Cage the Elephant

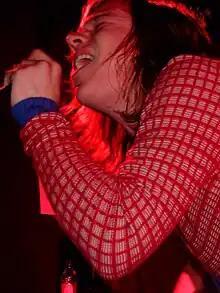
Matt Shultz performing at the Barfly in London, England in 2008

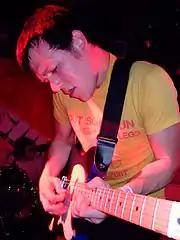
Brad Shultz at the Barfly in 2008

The band signed with Relentless Records after showcasing at the 2007 South by Southwest music festival. Their first tour was as a support act for Queens of the Stone Age in Canada. They then moved to London, England, to the Leyton area on the outskirts of the city. At the time, Lincoln Parish was only 16 years old, so in order to be able to move, his parents had to sign over parental guardianship to the band. In 2008, they appeared on the British show "Later... with Jools Holland" with Coldplay, Sia, Glen Campbell, John Mellencamp, and Amy LaVere. They released their eponymous debut album, "Cage the Elephant", on June 23, 2008, in the United Kingdom and April 21, 2009, in the United States, Japan, Australia, and Canada, to mostly favorable reviews. Their single "Ain't No Rest for the Wicked" reached number 32 on the UK Singles Chart and was featured in the Gearbox Software video game "Borderlands", as well as in the 2010 movie "The Bounty Hunter". It was also featured as iTunes' free single of the week for the week of April 12, 2009.